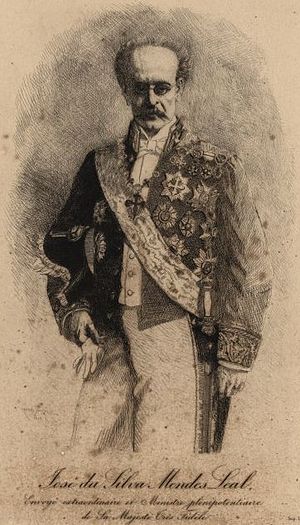
José da Silva Mendes Leal
José da Silva Mendes Leal.
José da Silva Mendes Leal var en portugisisk forfatter og politiker.